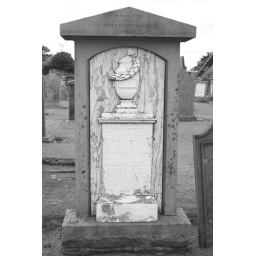
Grave stones in the church in black and white